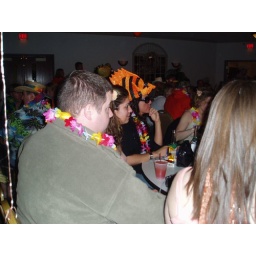
The woman in the fish hat & sunglasses is my secretary